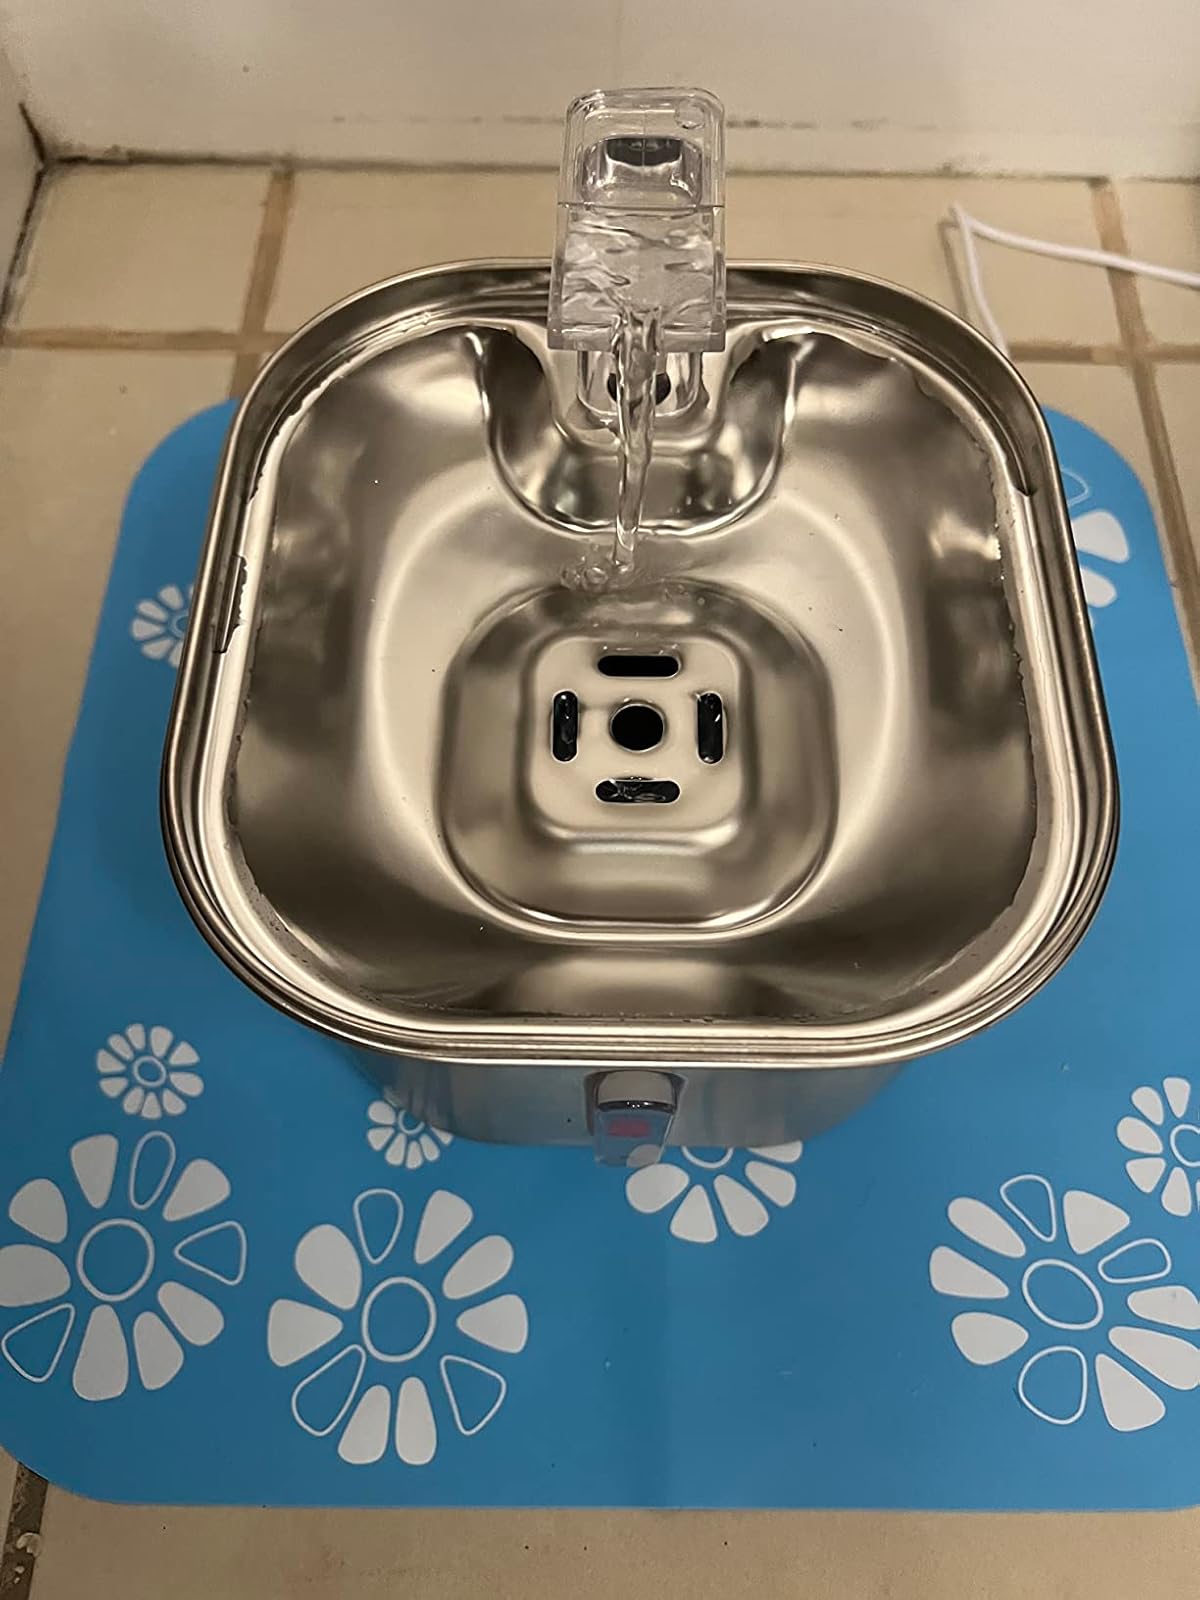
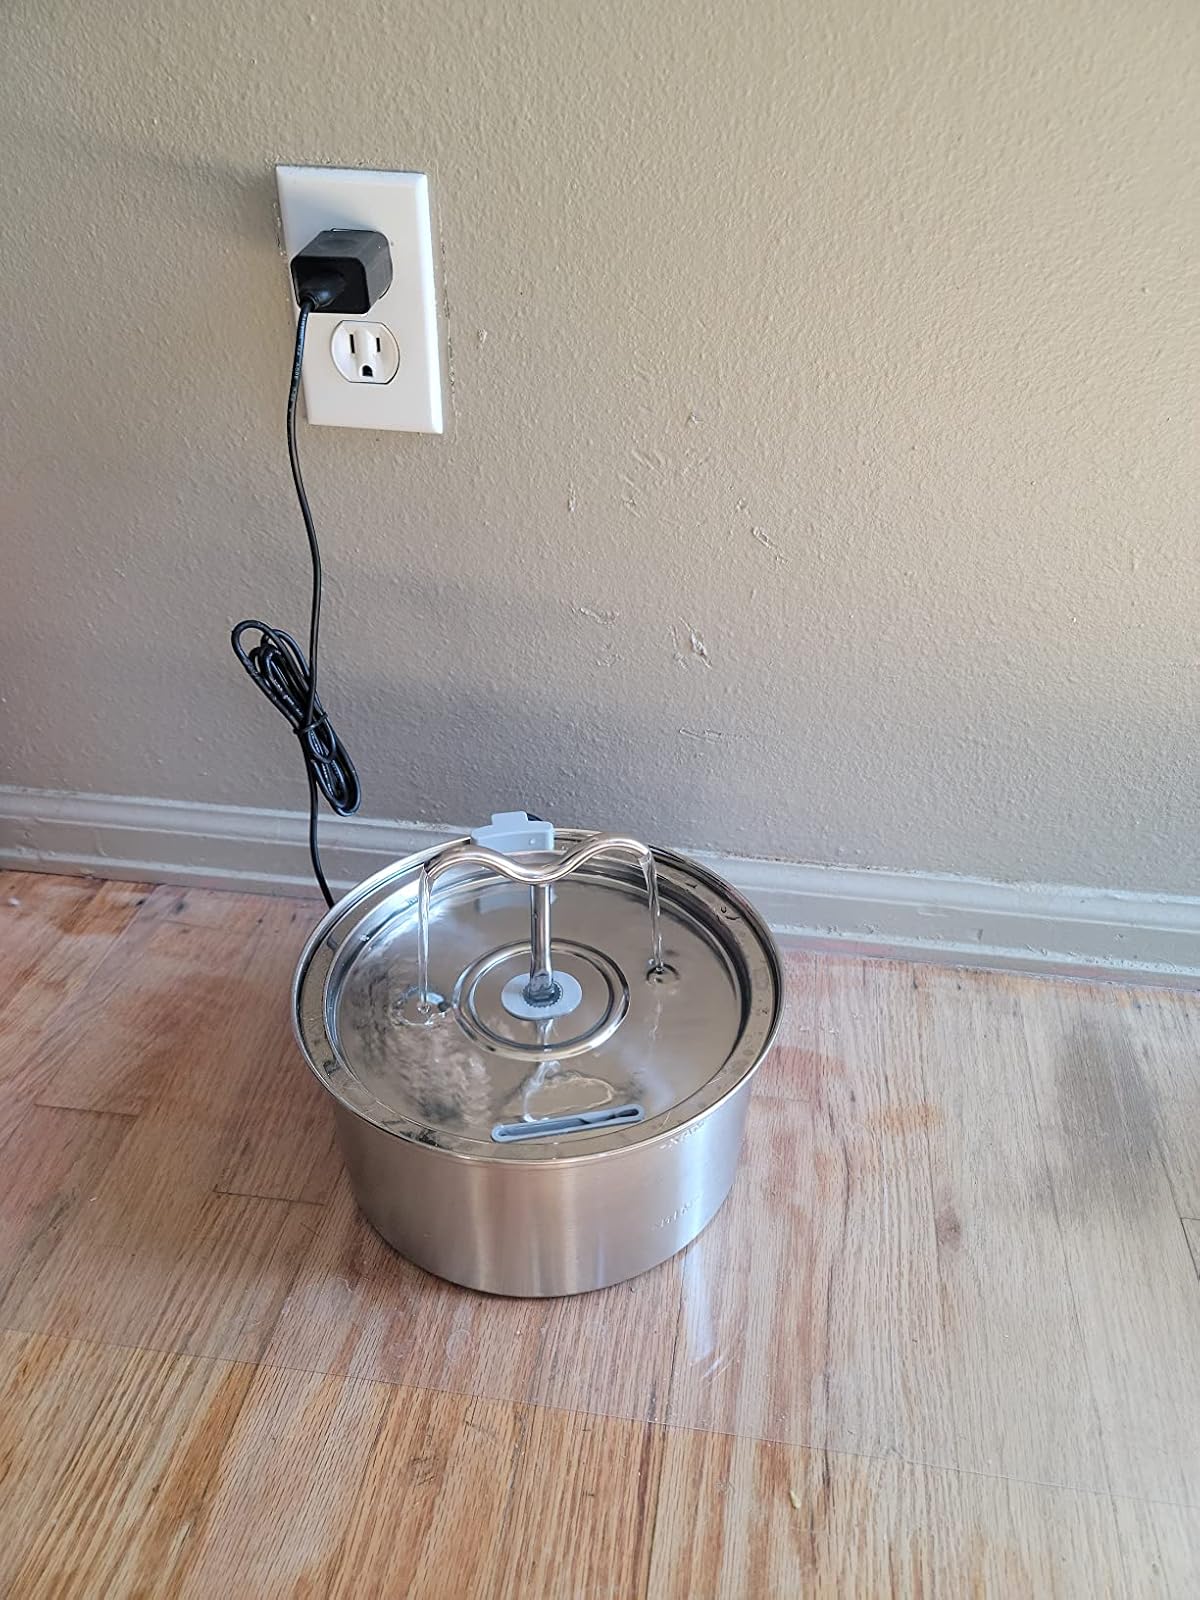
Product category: items_bowl
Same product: no